Buffalo North Breakwater South End Light

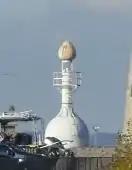
Buffalo North Breakwater South End Light, October 2008

Buffalo North Breakwater South End Light is a lighthouse formerly located at the entrance to Buffalo Harbor, Buffalo, New York, United States. It is one of two "bottle shaped" beacons located in Buffalo Harbor; the other is the South Buffalo North Side Light. It is a high beacon constructed of boiler plate. It measures at the bottom and at the top. It is distinguished by four cast iron port windows and a curved iron door. It was first lit on September 1, 1903, and originally equipped with a 6th-order Fresnel lens. A battery operated 12 volt lamp with a green plastic lens was installed in the beacon c. 1960, when a domed roof formerly mounted over the lens was removed. The beacon was removed in 1985, and now stands on the grounds of the Buffalo (main) Light. Its twin is located at the Dunkirk Lighthouse and Veterans Park Museum.